Thomas Pamphlett

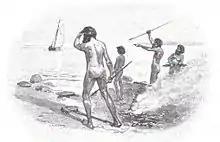
"The finding of Pamphlett", by J.R. Ashton, in A. Garran (ed.), Picturesque Atlas of Australasia, 1886

Pamphlett became a brickmaker in Manchester, England. In 1810, he was charged with stealing a horse and five pieces of woollen cloth. The Justices of Assize sentenced him to 14 years' transportation to New South Wales.